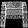
Label: Shirt